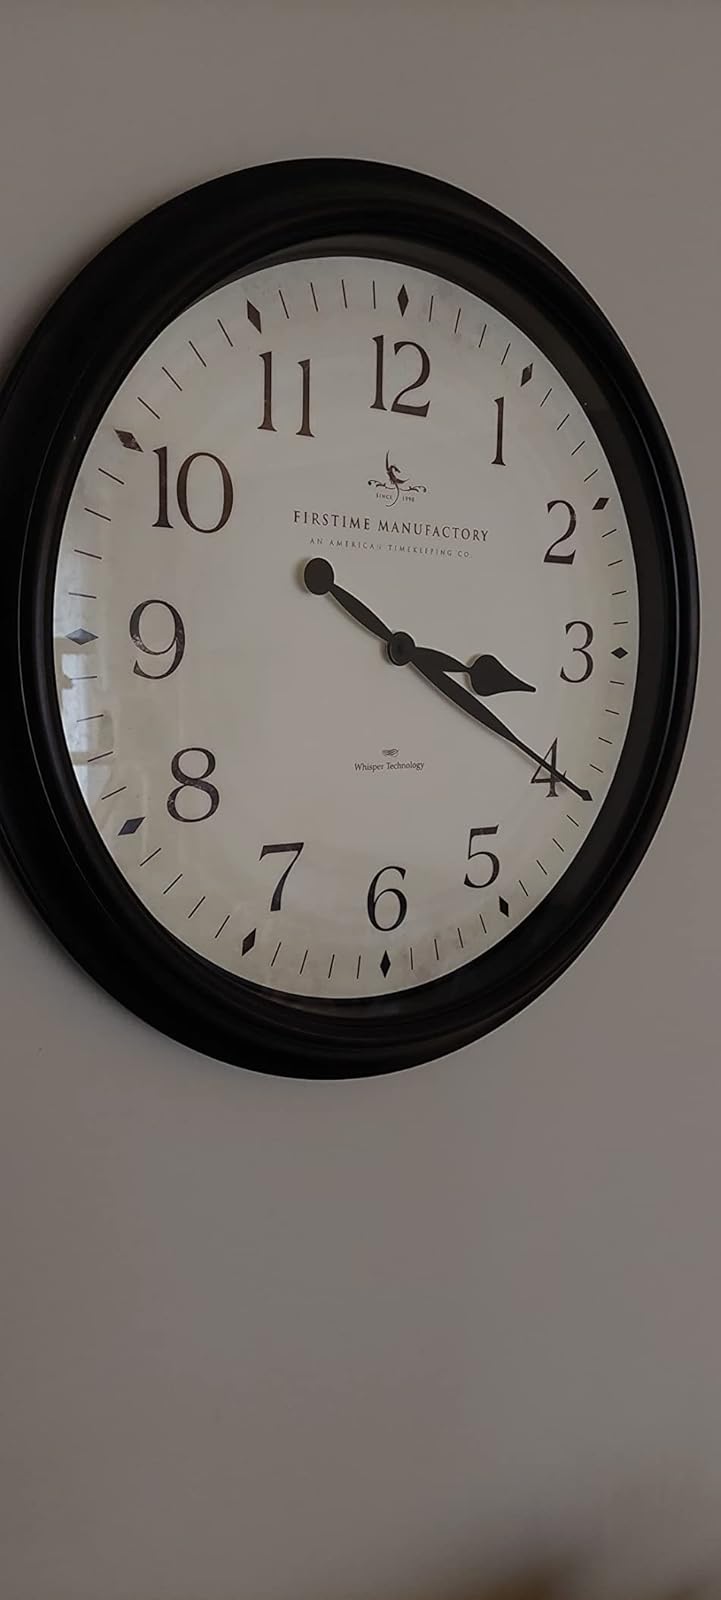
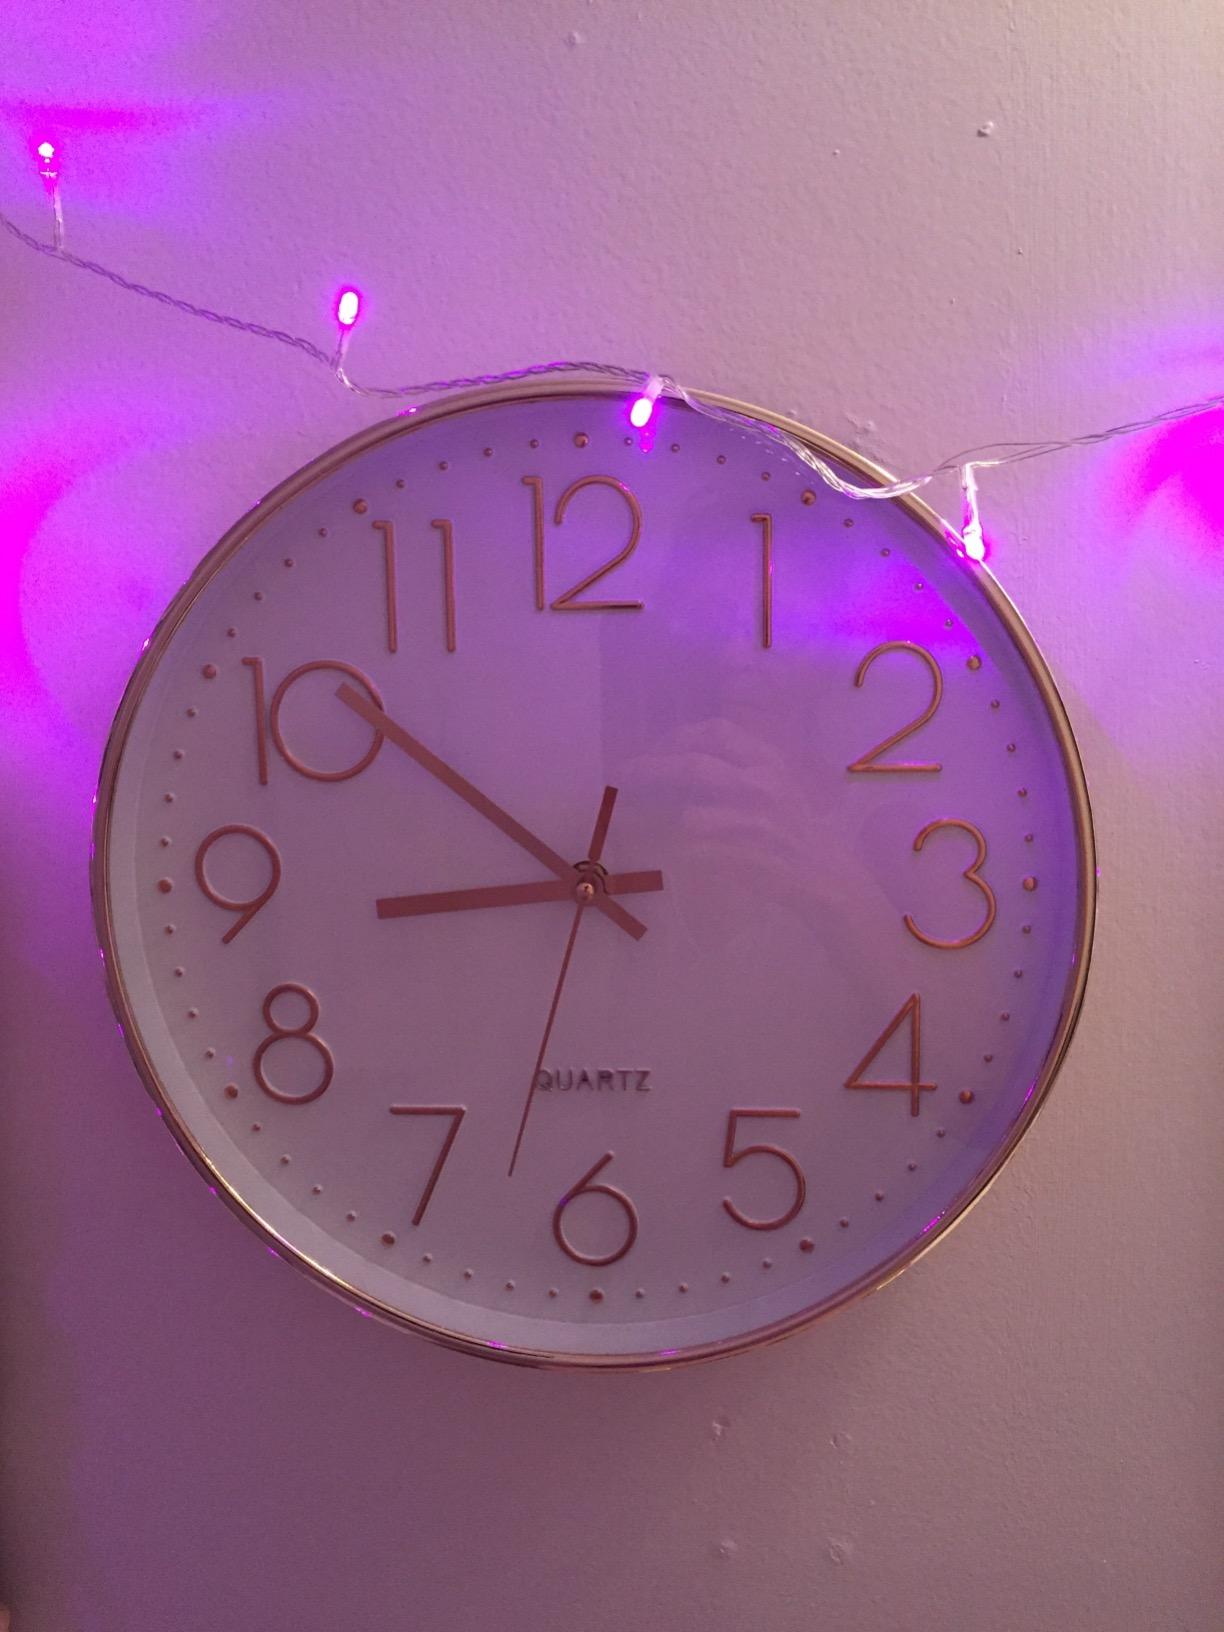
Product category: clock
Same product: no